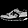
Label: Sneaker